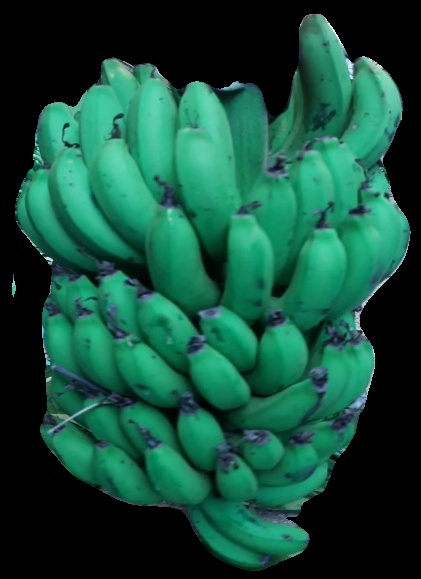
Variety: pachbale
Grade: grade2